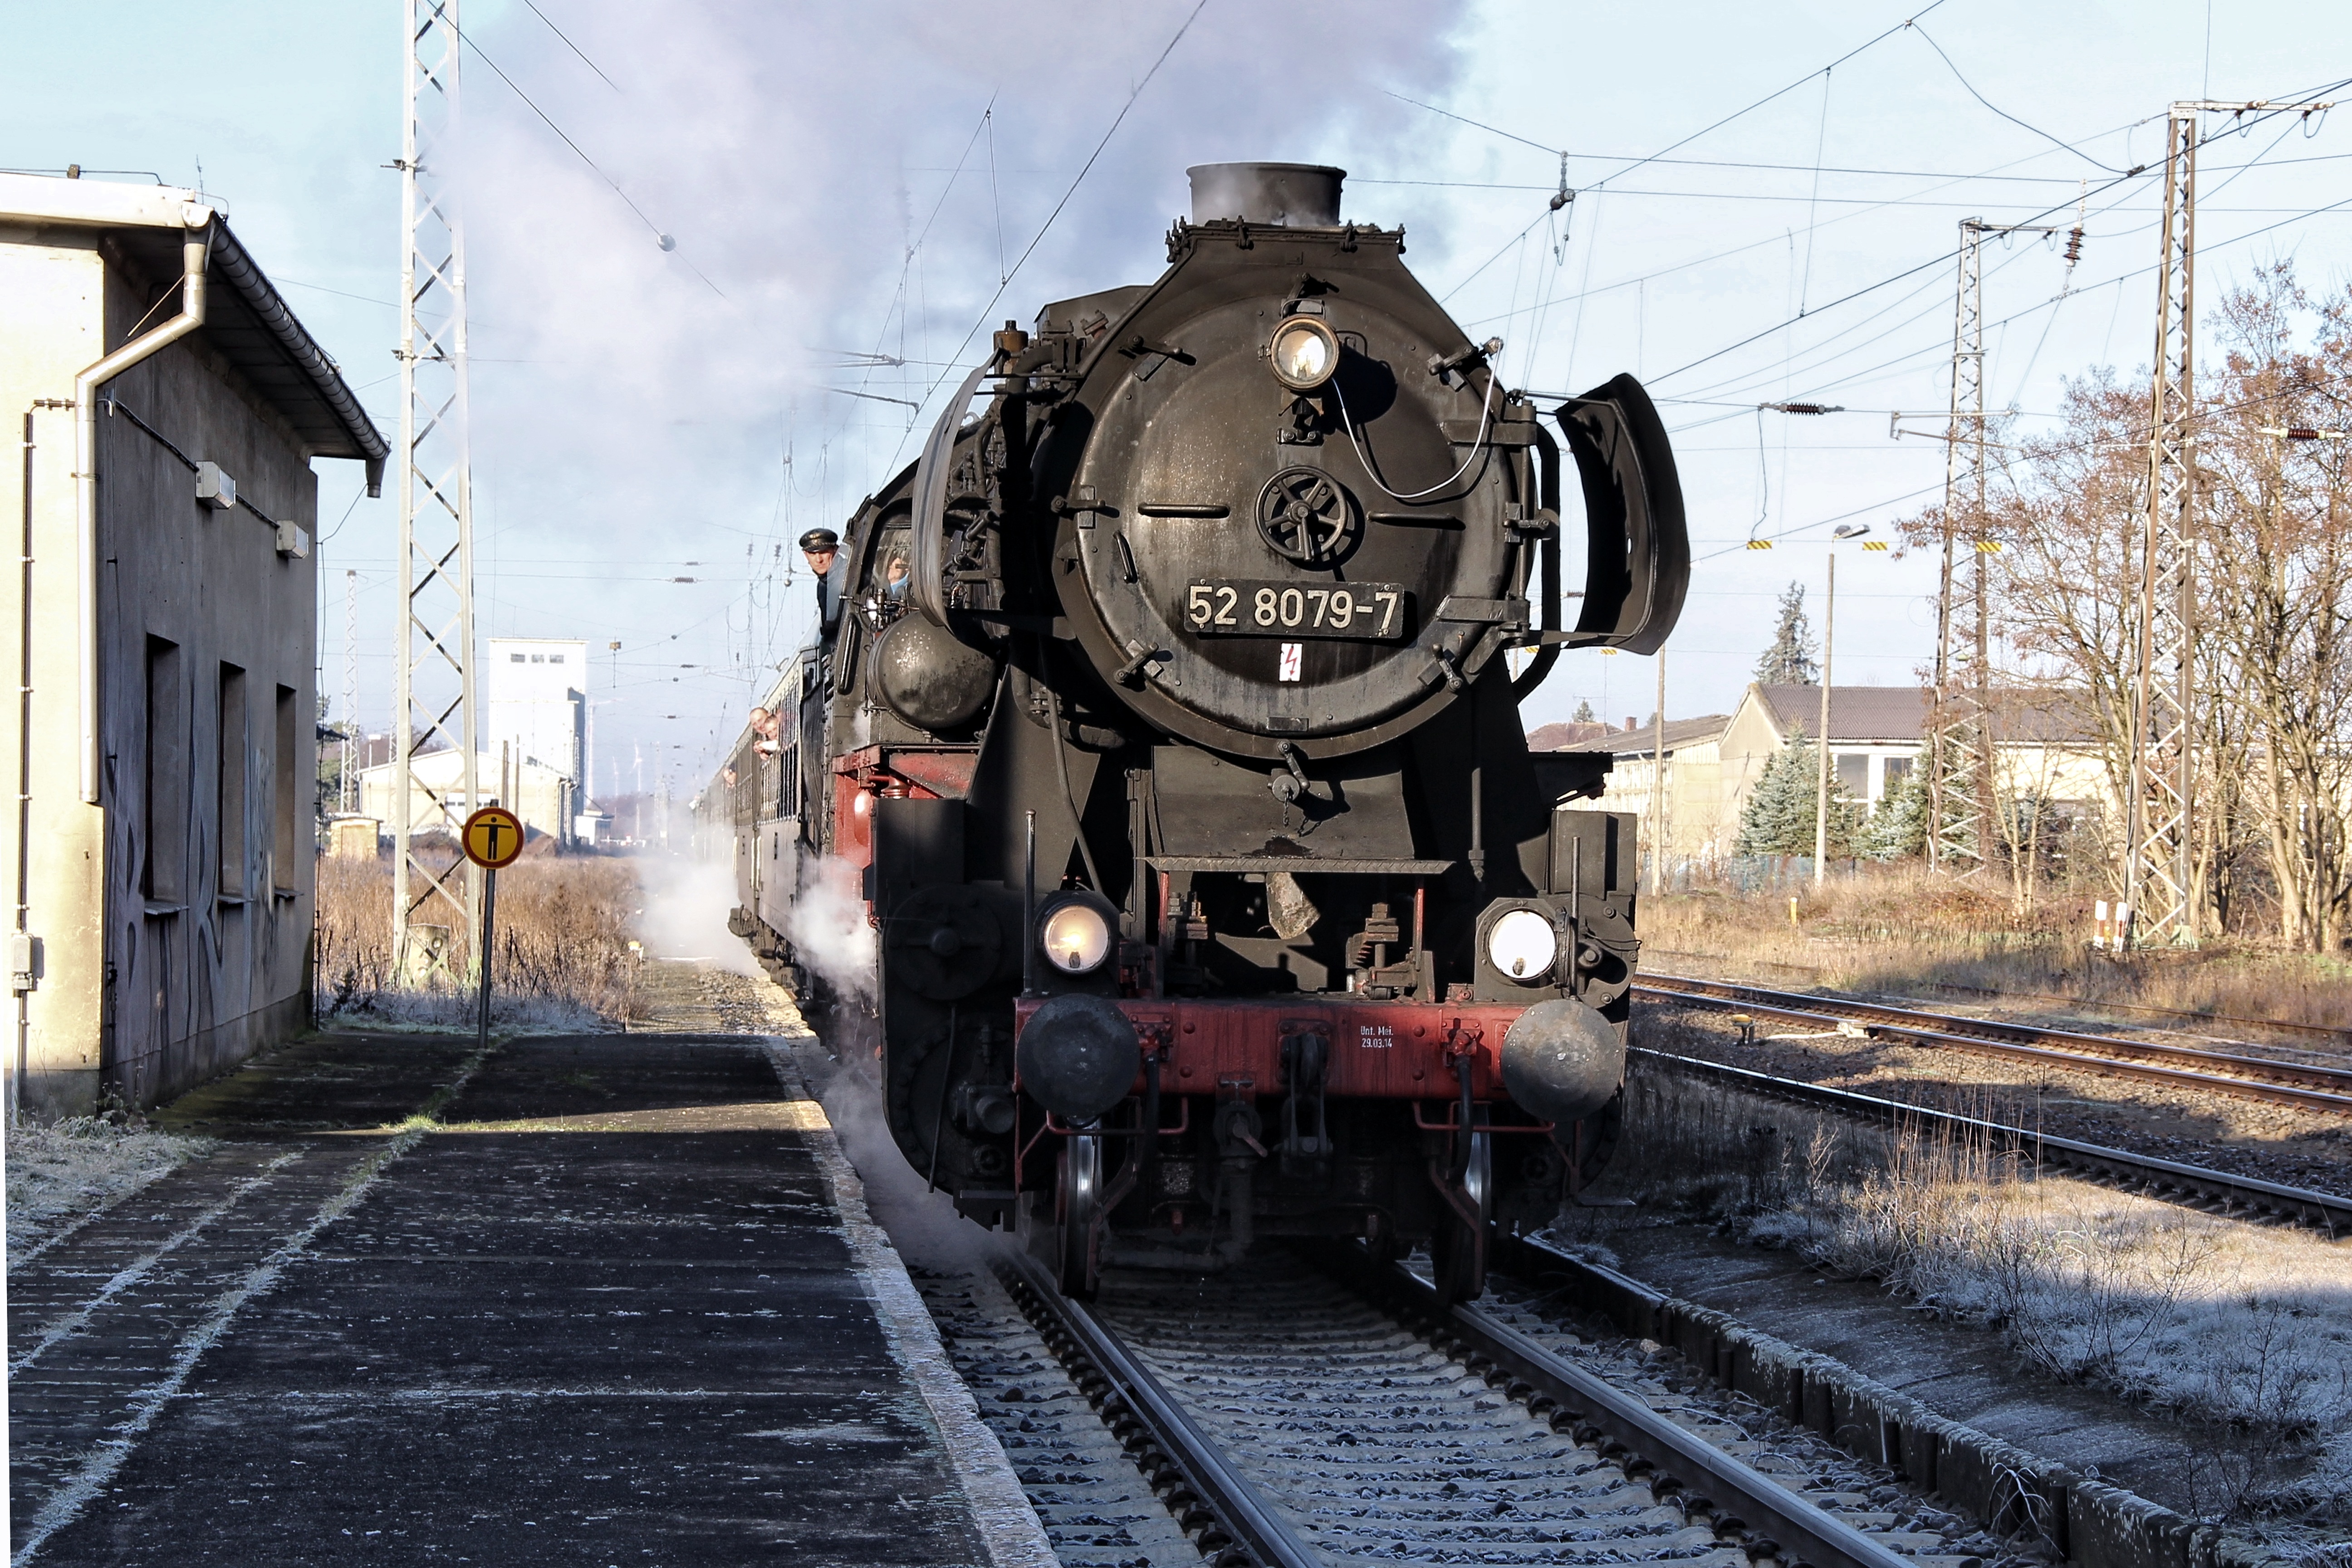
track, railway, train, transport, vehicle, nostalgia, electricity, locomotive, historically, rail transport, steam locomotive, steam railway, br 52, rolling stock, railway nostalgia, steam plus, dr 52 8079 7, east german deutsche reichsbahn, war locomotive